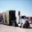
Label: truck